First inauguration of Barack Obama

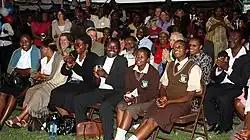
Kenyans observing the inauguration from the United States embassy in Nairobi, Kenya

The police presence in the District of Columbia temporarily doubled, augmented by the addition of 8,000 police officers from around the United States. The police force was assisted by 1,000 FBI agents to provide security for the event, and the Secret Service Countersniper team was assigned to hidden locations throughout the area. The Transportation Security Administration had over 300 officers from its National Deployment Force on hand to assist the Secret Service with security inspections of attendees entering the National Mall. Ten thousand National Guard troops were on site, with 5,000 troops providing security duty in a ceremonial capacity and 1,300 unarmed troops aiding Park Police in crowd control at the National Mall. C Company of the 1–175 Infantry provided security between the first and second public viewing areas of the National Mall at the 7th Street, N.W. intersection, while the remaining members performed other security functions. The Federal Aviation Administration implemented additional airspace restrictions over Washington, D.C. between 10:00 am and 6:00 pm on January 20, 2009. Secretary of Defense Robert Gates was chosen as the designated survivor to ensure continuity of government in case of catastrophe, and he spent Inauguration Day at a U.S. military installation outside of the Washington, D.C. area.